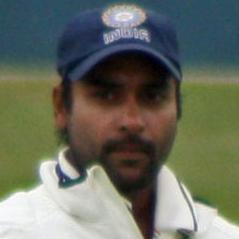
Age: 28